Hove War Memorial

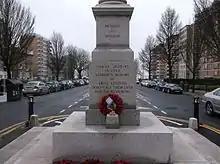
Black lettering inscribed on smooth stone

The memorial consists of a bronze statue of Saint George atop a stone column. The statue wears Renaissance-style armour and holds a sword by the blade below the hilt in his right hand, and a shield in his left. The figure was a modified version of a generic design from Sir George Frampton's studio, though there is no evidence that the sculptor was personally involved. Saint George stands on a plinth at the top of a Tuscan column. At the bottom of the column is a two-staged square dado (the middle section), which contains the inscriptions, and below that is a base of two square stone blocks. The whole memorial stands on three shallow stone steps, taking the memorial to a total height of . At the corners of the bottom step are low stone bollards, part of the original design; next to these are metal lamp pillars, which are a modern addition.